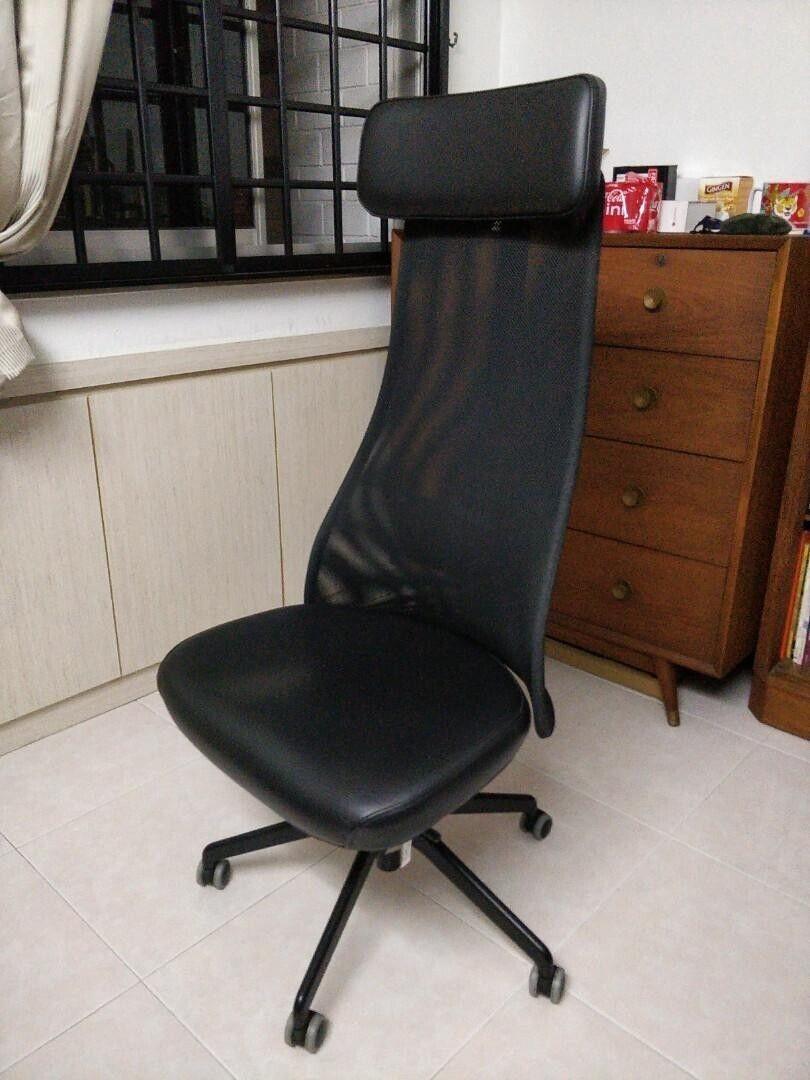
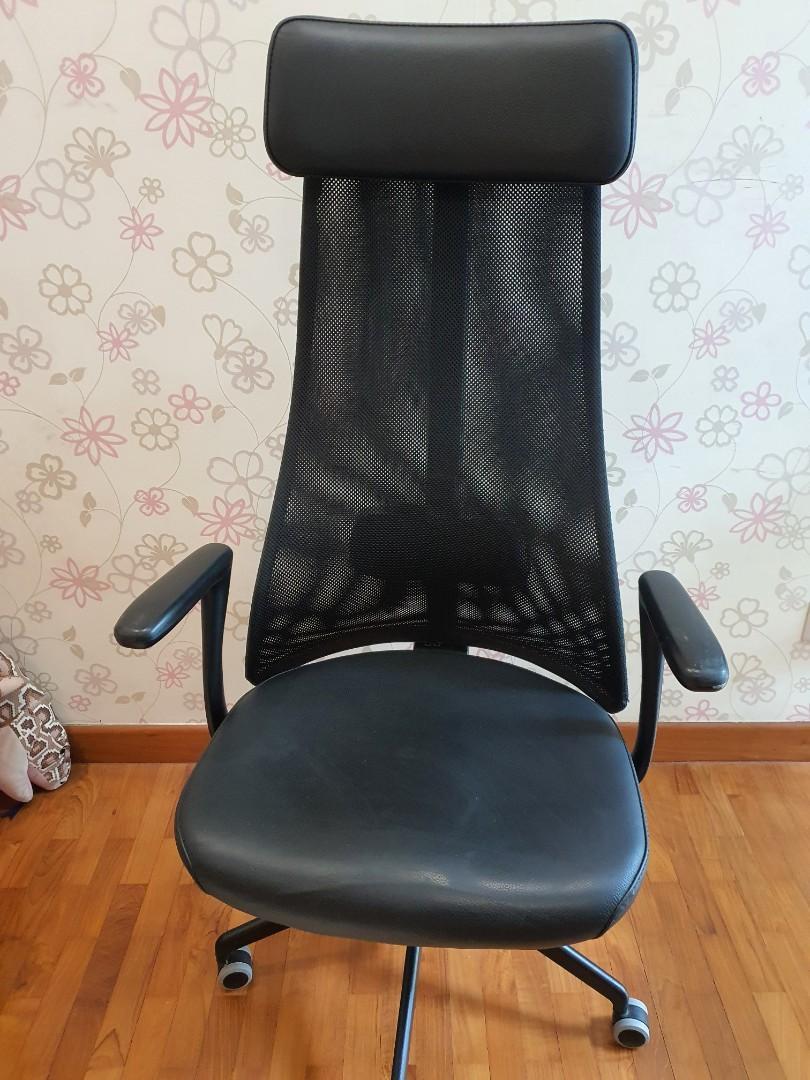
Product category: items_chair
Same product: yes